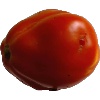
Label: Tomato 1